F. B. J. Kuiper

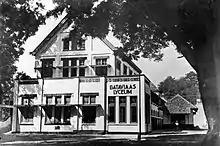
A triangular shaped building with many windows with its view slightly obscured by a massive tree

Franciscus Bernardus Jacobus Kuiper was born in The Hague on 7 July 1907, the son of Anna Maria and Franciscus Bernardus Jacobus Kuiper, a schoolteacher. During his youth, the younger Kuiper developed an interest in languages, sharing his interest with his father as early as ten years old and studying the Gothic language. Later, he attended gymnasium at the Gymnasium Haganum in his hometown, where he studied on the alpha track, a six-year program with an emphasis on languages.